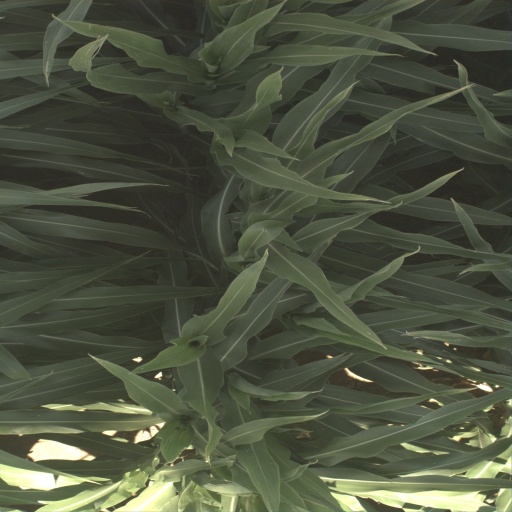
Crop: sorghum